Multiwavelength Atlas of Galaxies

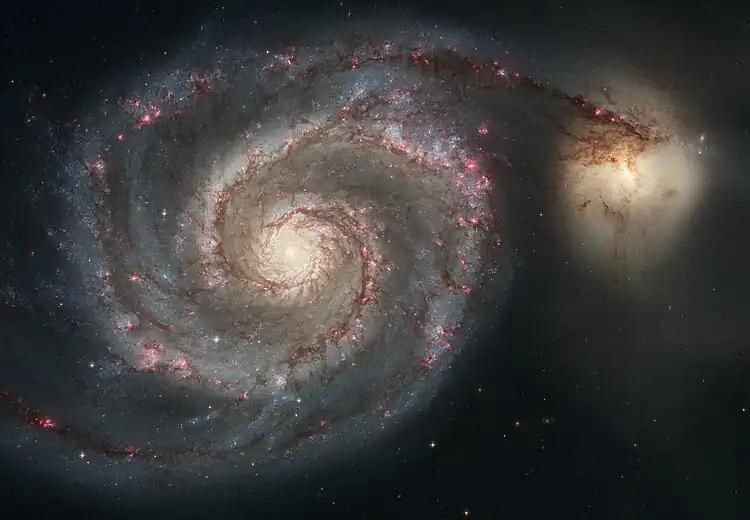
Optical image of NGC 5194/M 51. Obtained by HST/ACS/WFC in F435W, F555W, F658N, F814W.

The purpose of the atlas is to display and describe some of the best multiwavelength images of galaxies. The images originate from a variety of telescopes, instruments and detectors, and therefore possess wide ranges of signal-to-noise, angular resolution, sampling or pixel sizes and fields of view. The atlas is a compendium of galaxy images spanning the Gamma ray, X-ray, Ultraviolet, Optical, Infrared, Submillimeter and Radio regions of the electromagnetic spectrum.